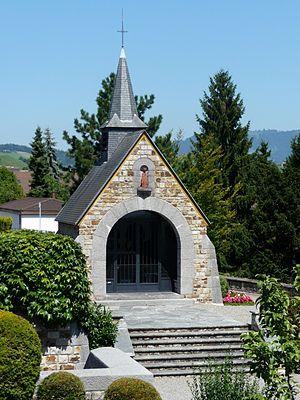
Astrid de Suède, princesse de Suède, née le 17 novembre 1905 à Stockholm et morte dans un accident de voiture le 29 août 1935 à Küssnacht am Rigi, est la quatrième reine des Belges, du 23 février 1934 jusqu’à sa mort.